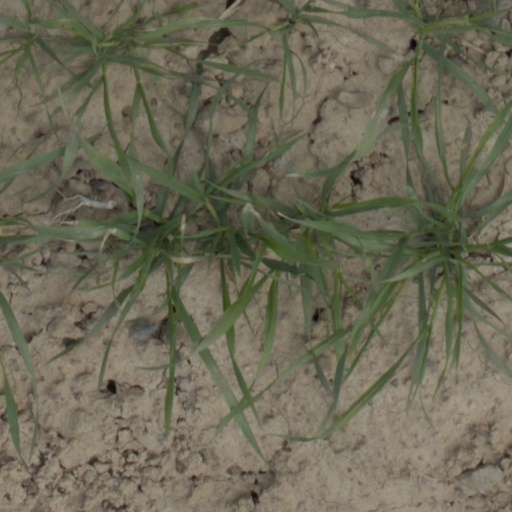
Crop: wheat